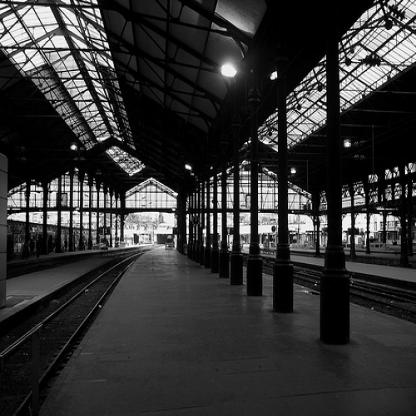
Scene: Indoor